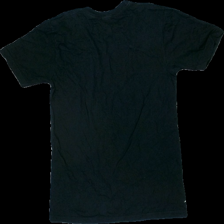
View: back
Type: T-shirt
Category: Unisex
Brand: Not in the list
Brand text on label: s-shirt store
Colors: Black, Blue, Pink, Multicolor
Material: 100% cotton
Pattern: Other
Cut: Regular, C-collar
Size: S
Season: All
Price range: <50
Recommended usage: Reuse